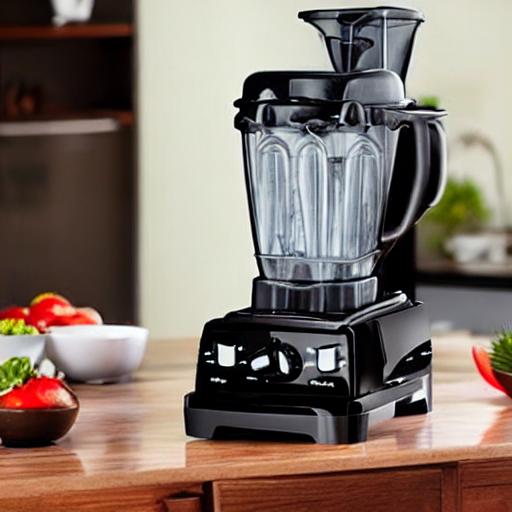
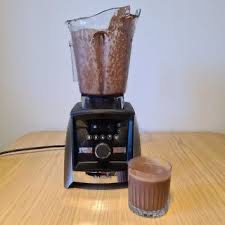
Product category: items_blender
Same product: no